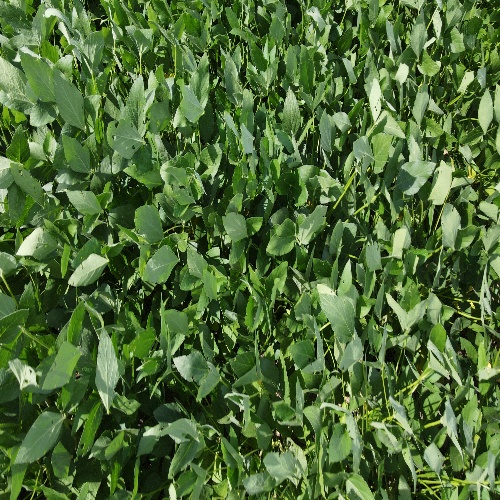
Label: Caterpillar